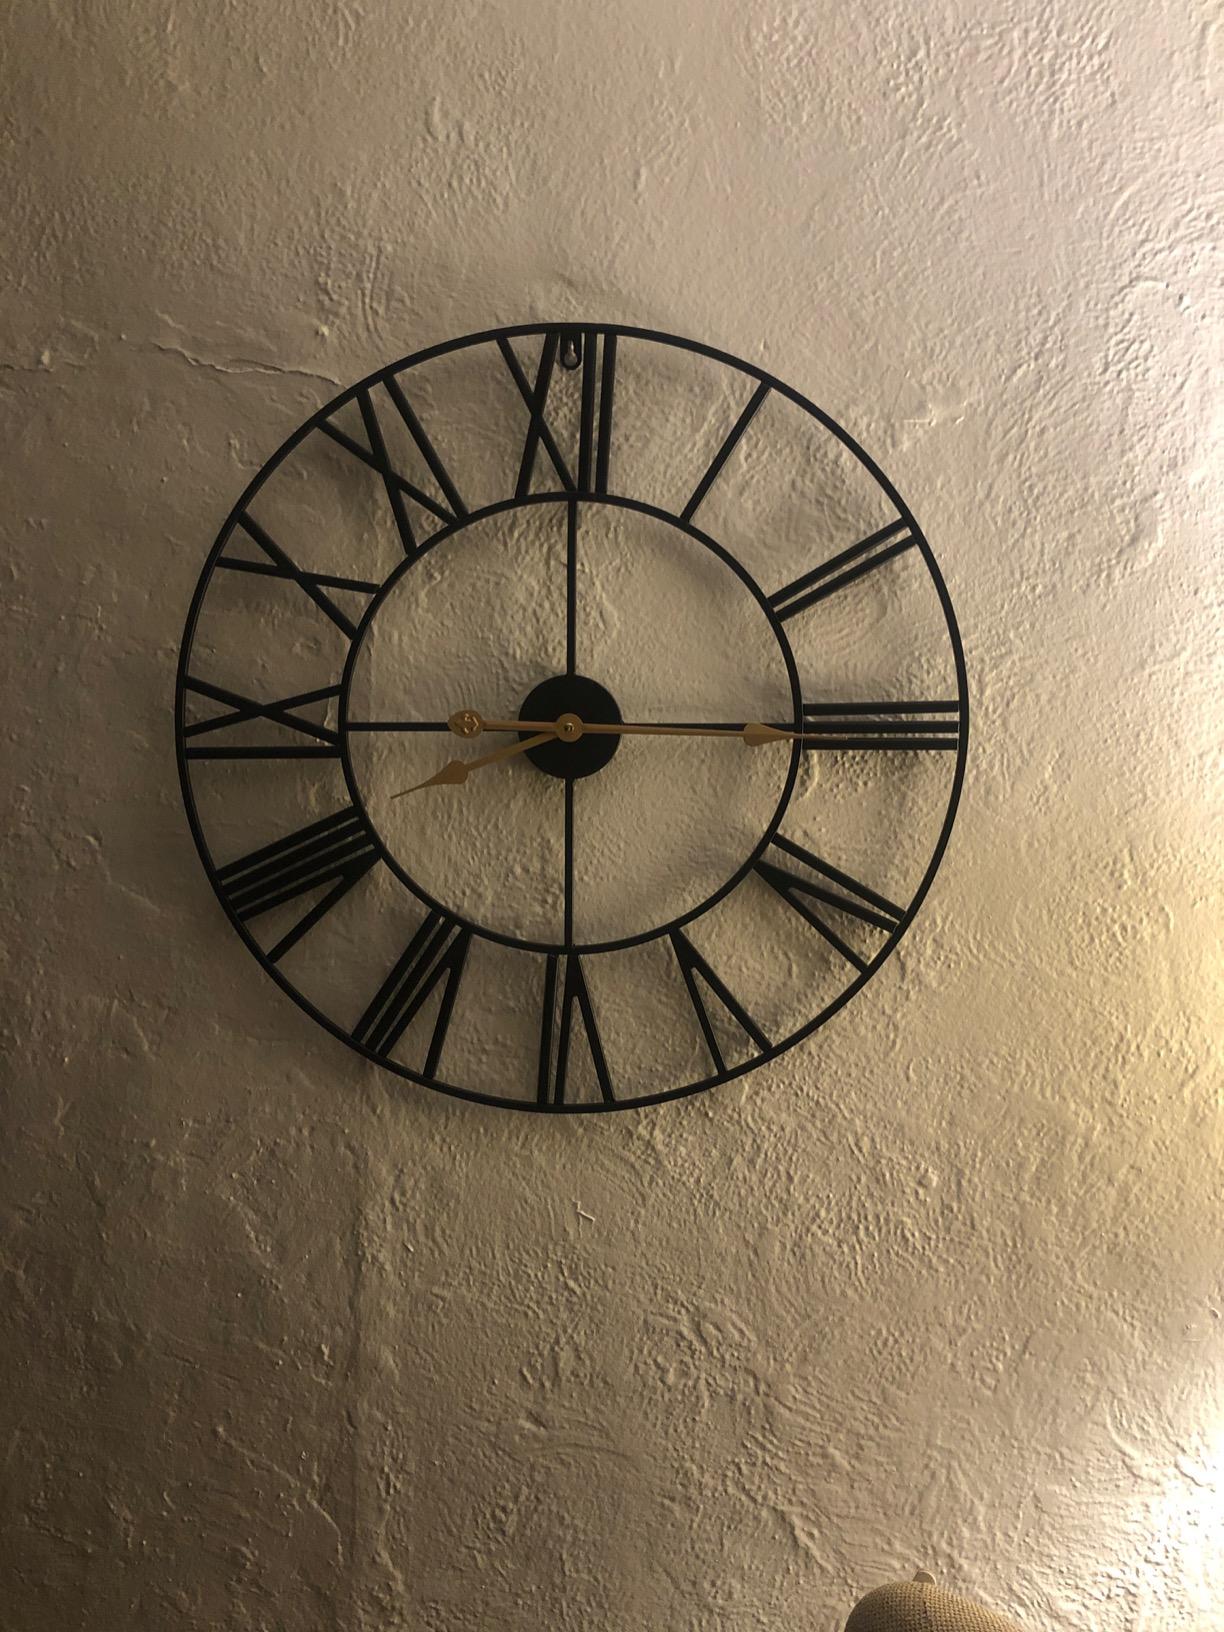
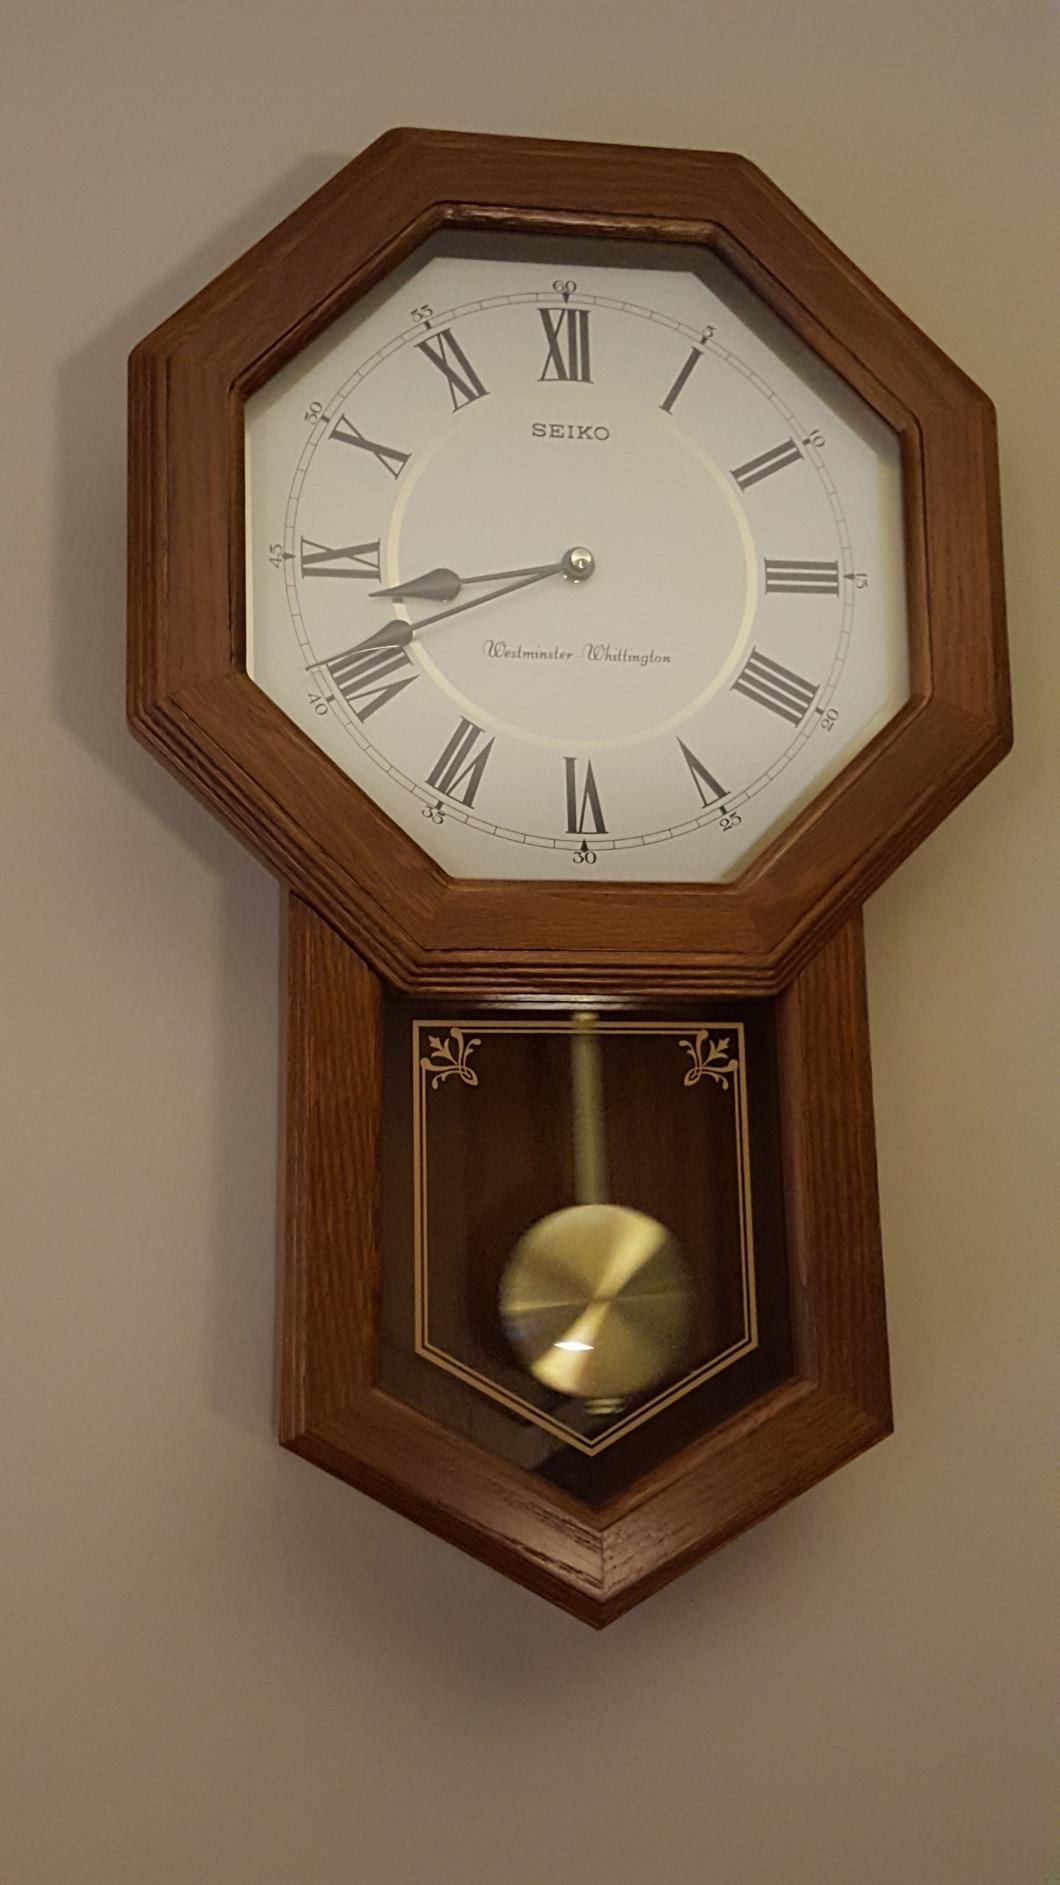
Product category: clock
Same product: no